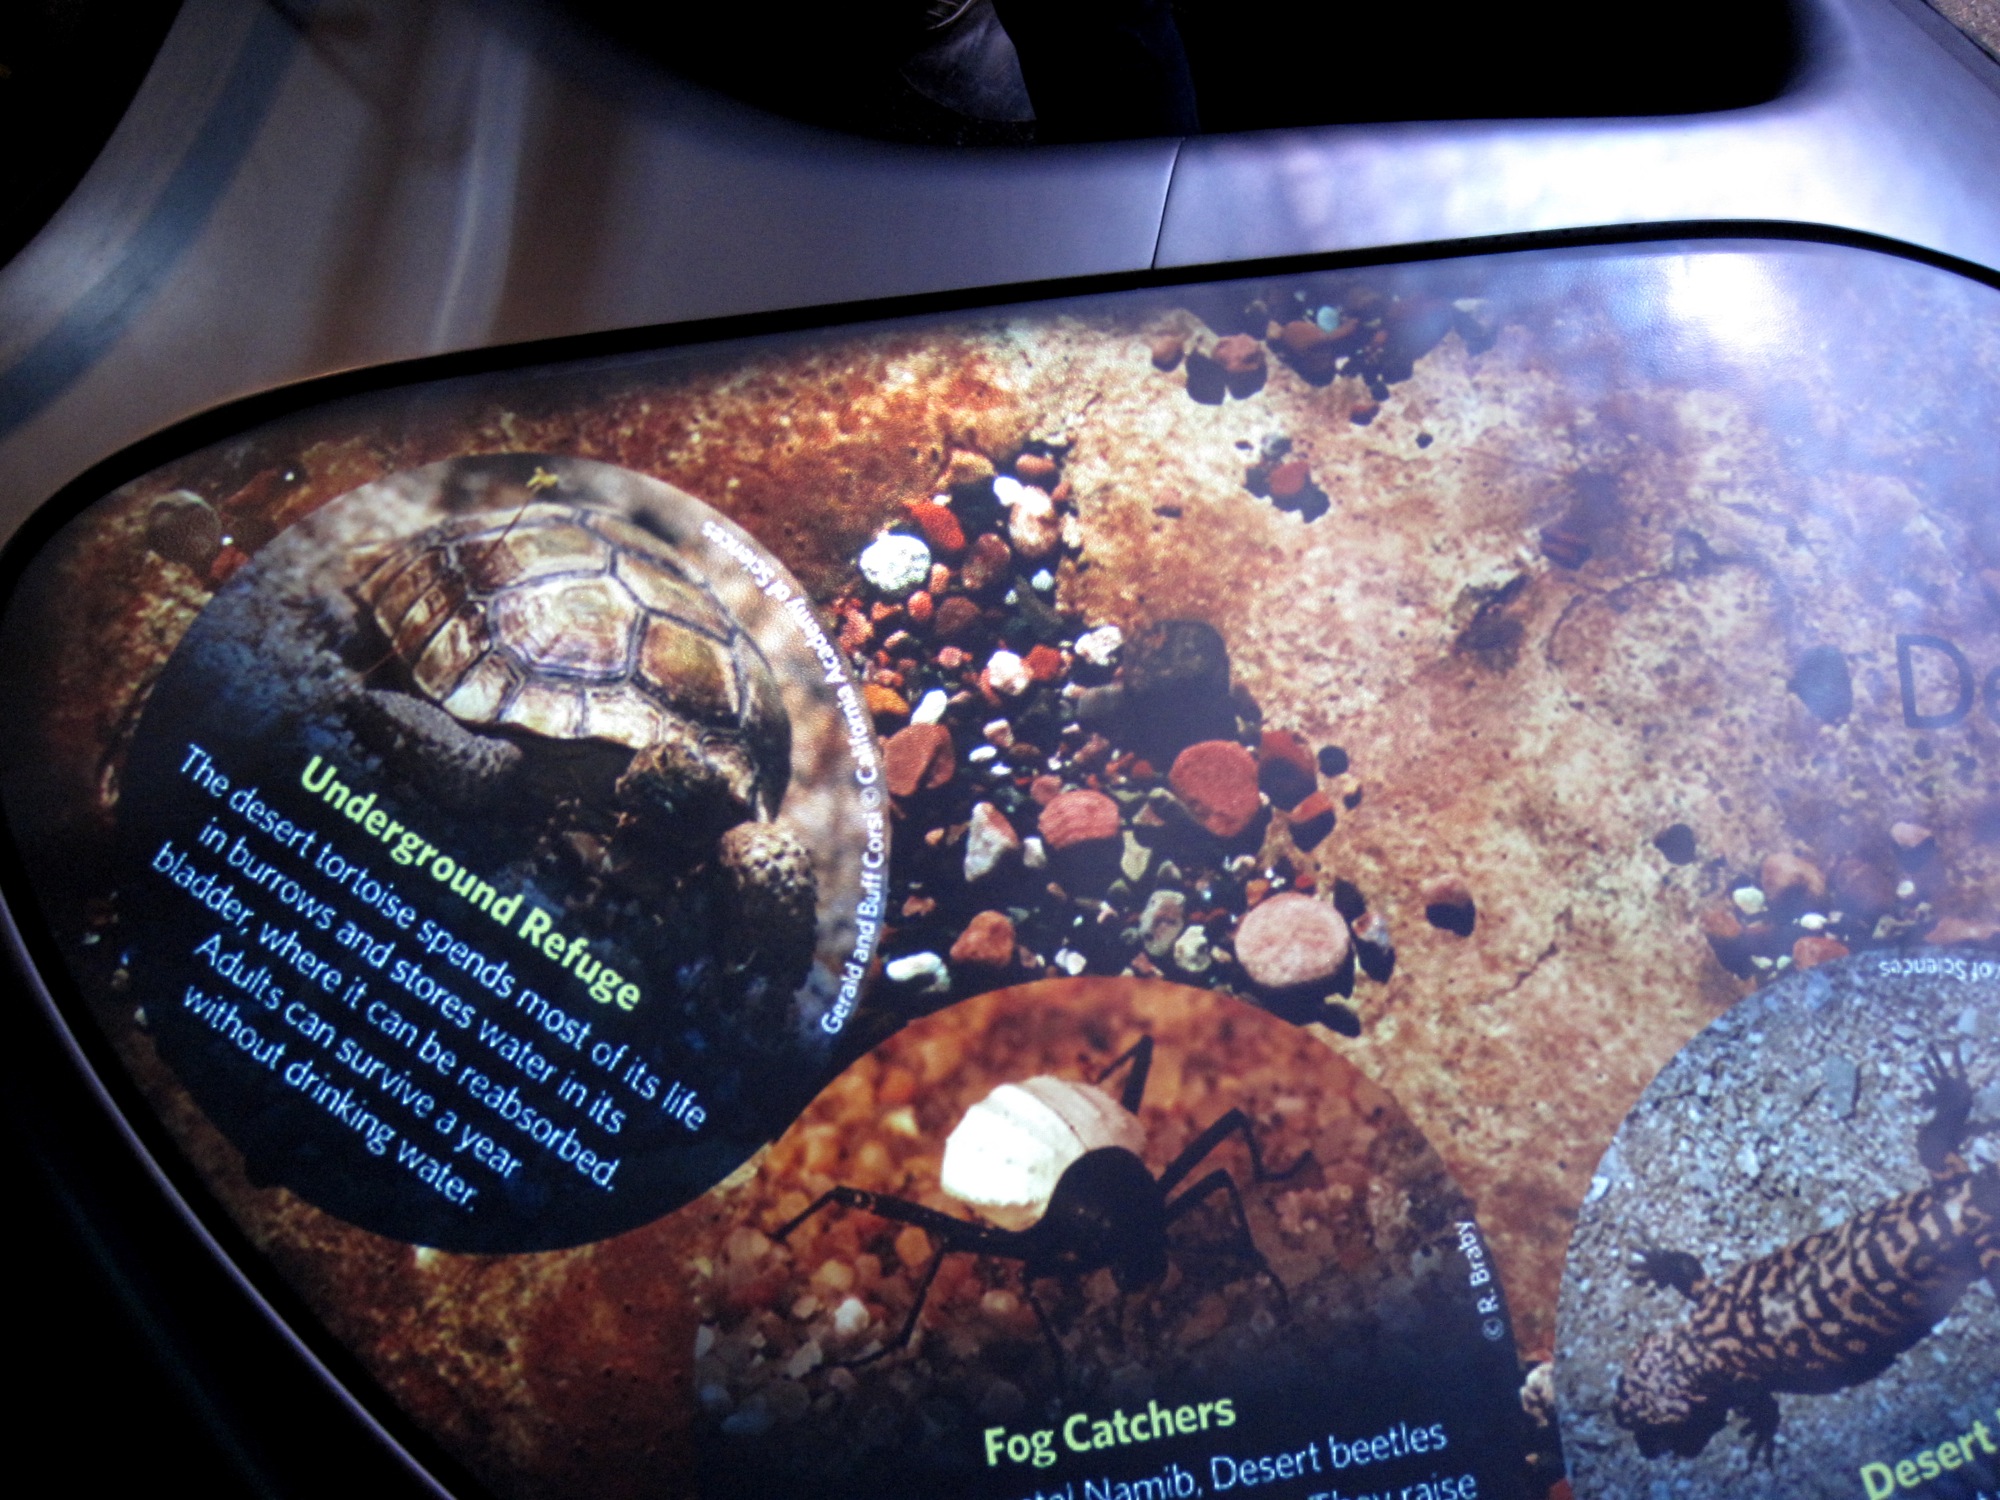
museum, biology, science, 366photos, organism, marine biology